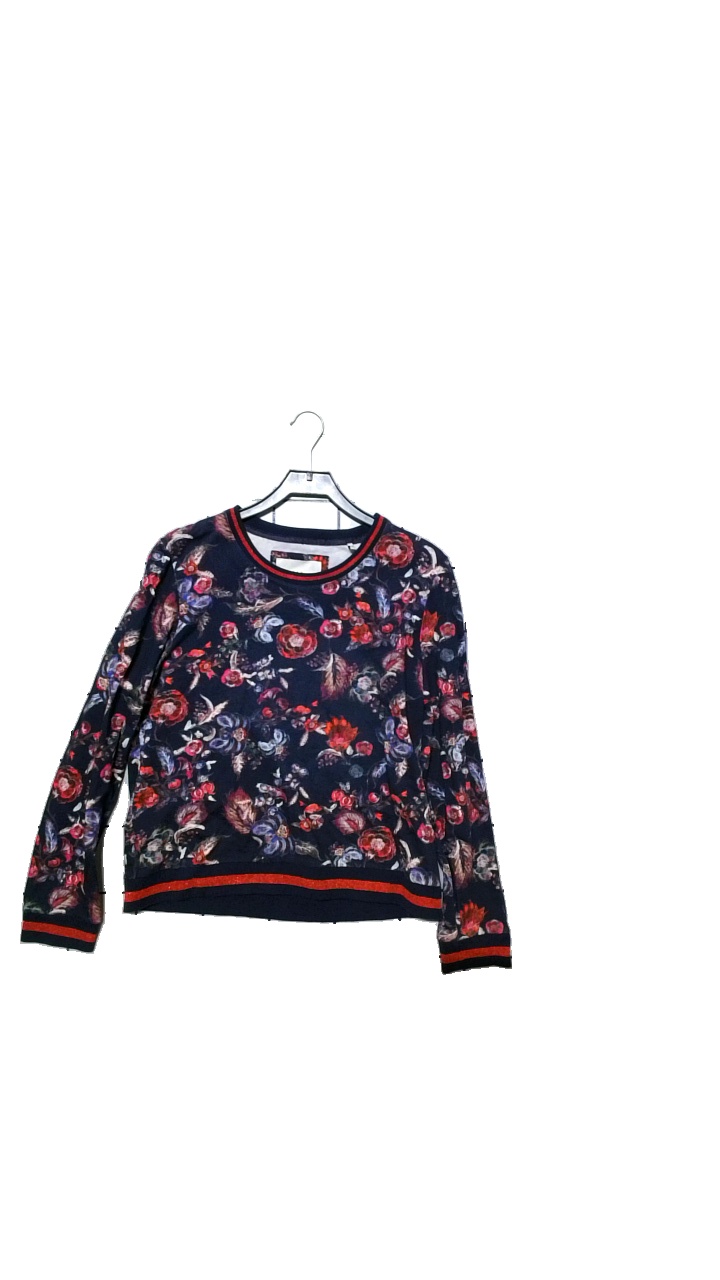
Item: Sweater (Ladies)
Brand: Rich & Royal
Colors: Multicolor
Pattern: Floral print
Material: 100% cotton
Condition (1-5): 4
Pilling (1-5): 5
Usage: Reuse
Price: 50-100